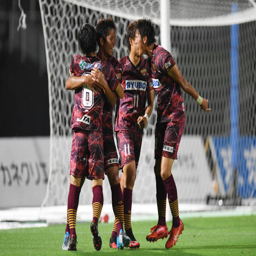
person celebrates with his team mates after scoring a goal during the match .